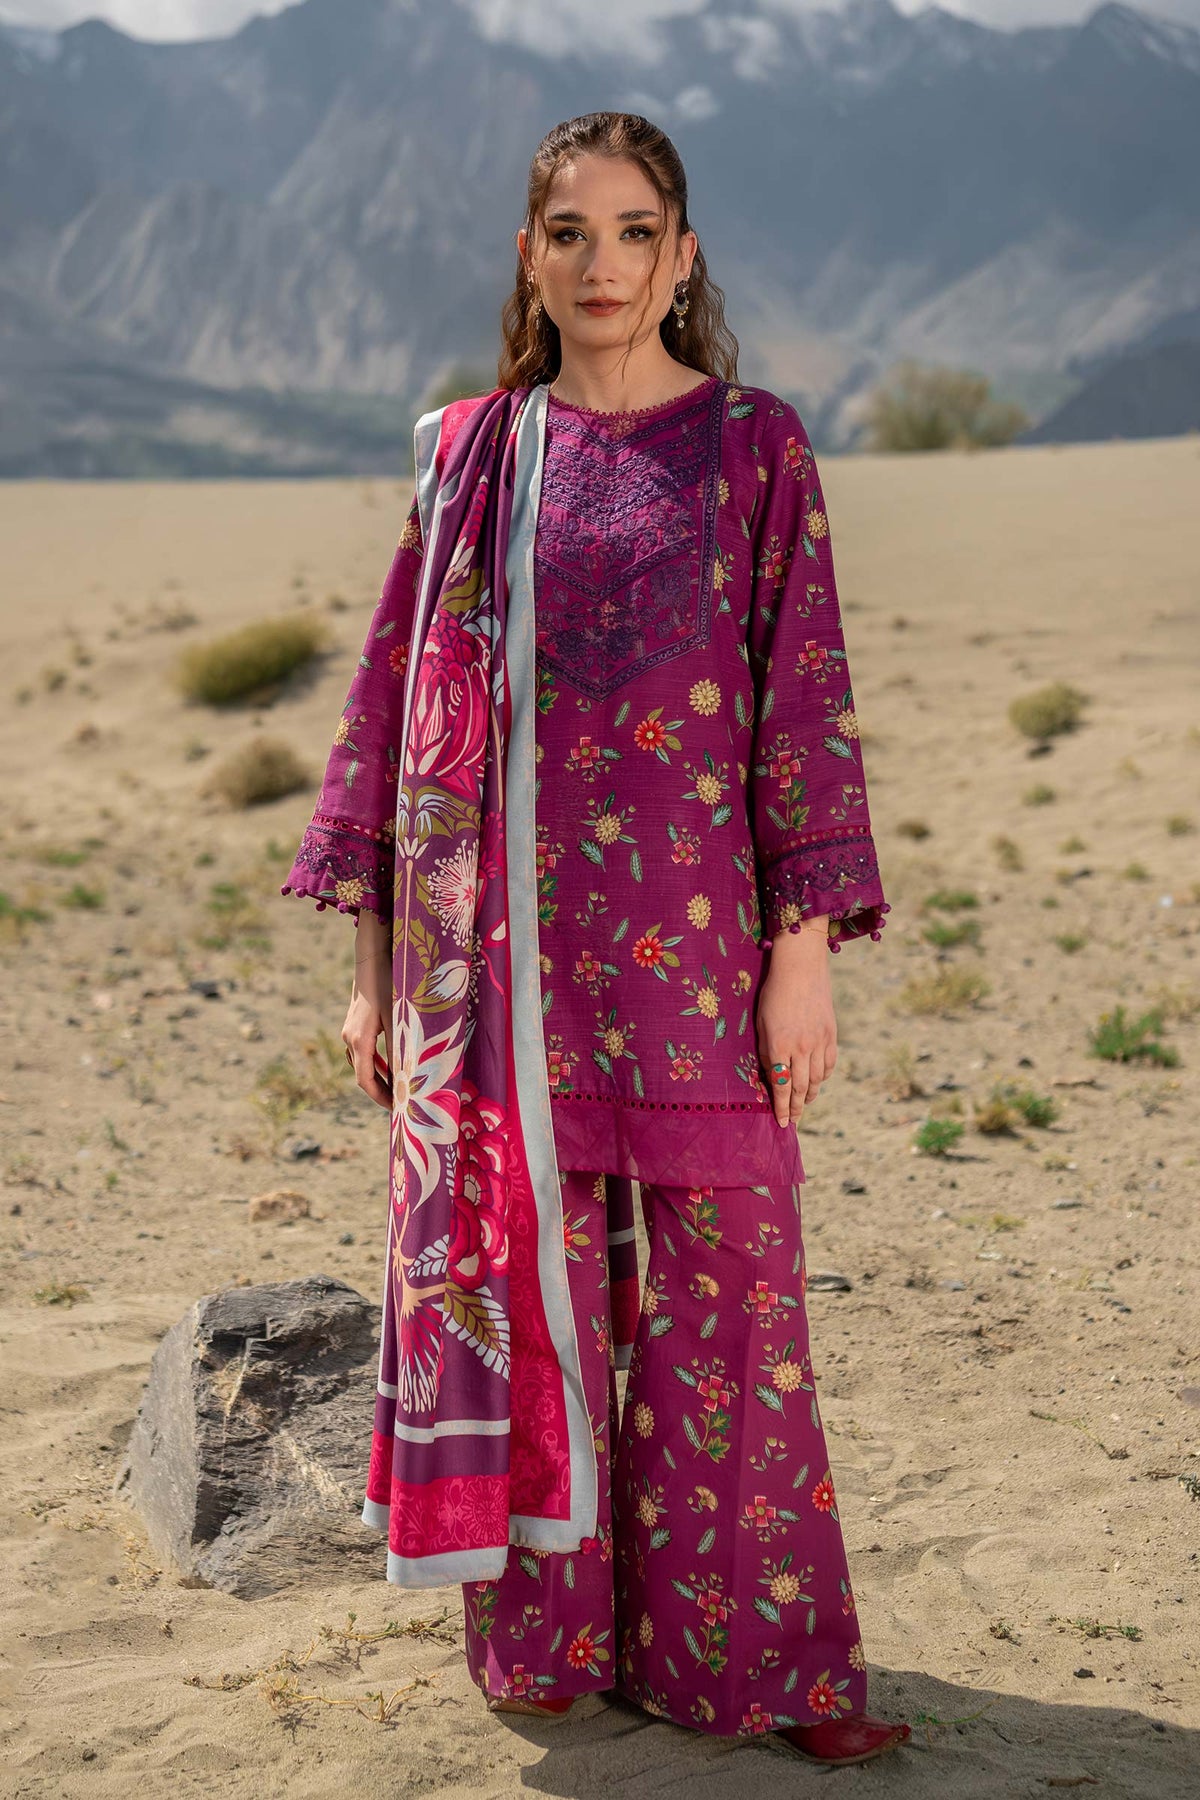
purple kashmir print lawn suit